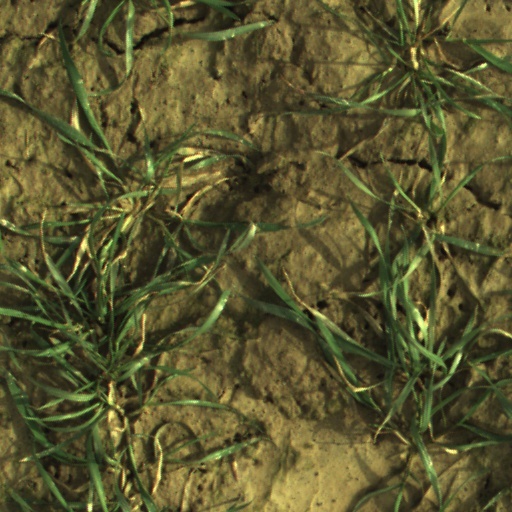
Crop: wheat